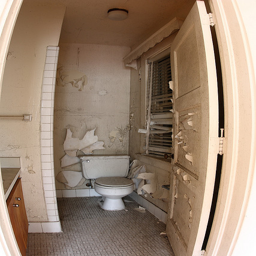
A view of a restroom toilet through a wooden door.
A bathroom with a toilet, peeling paint on the walls and a cabinet.
A photo looking into a bathroom that is falling apart.
A view of a bathroom, that is very old looking.
The door to the bathroom showing the toilet.